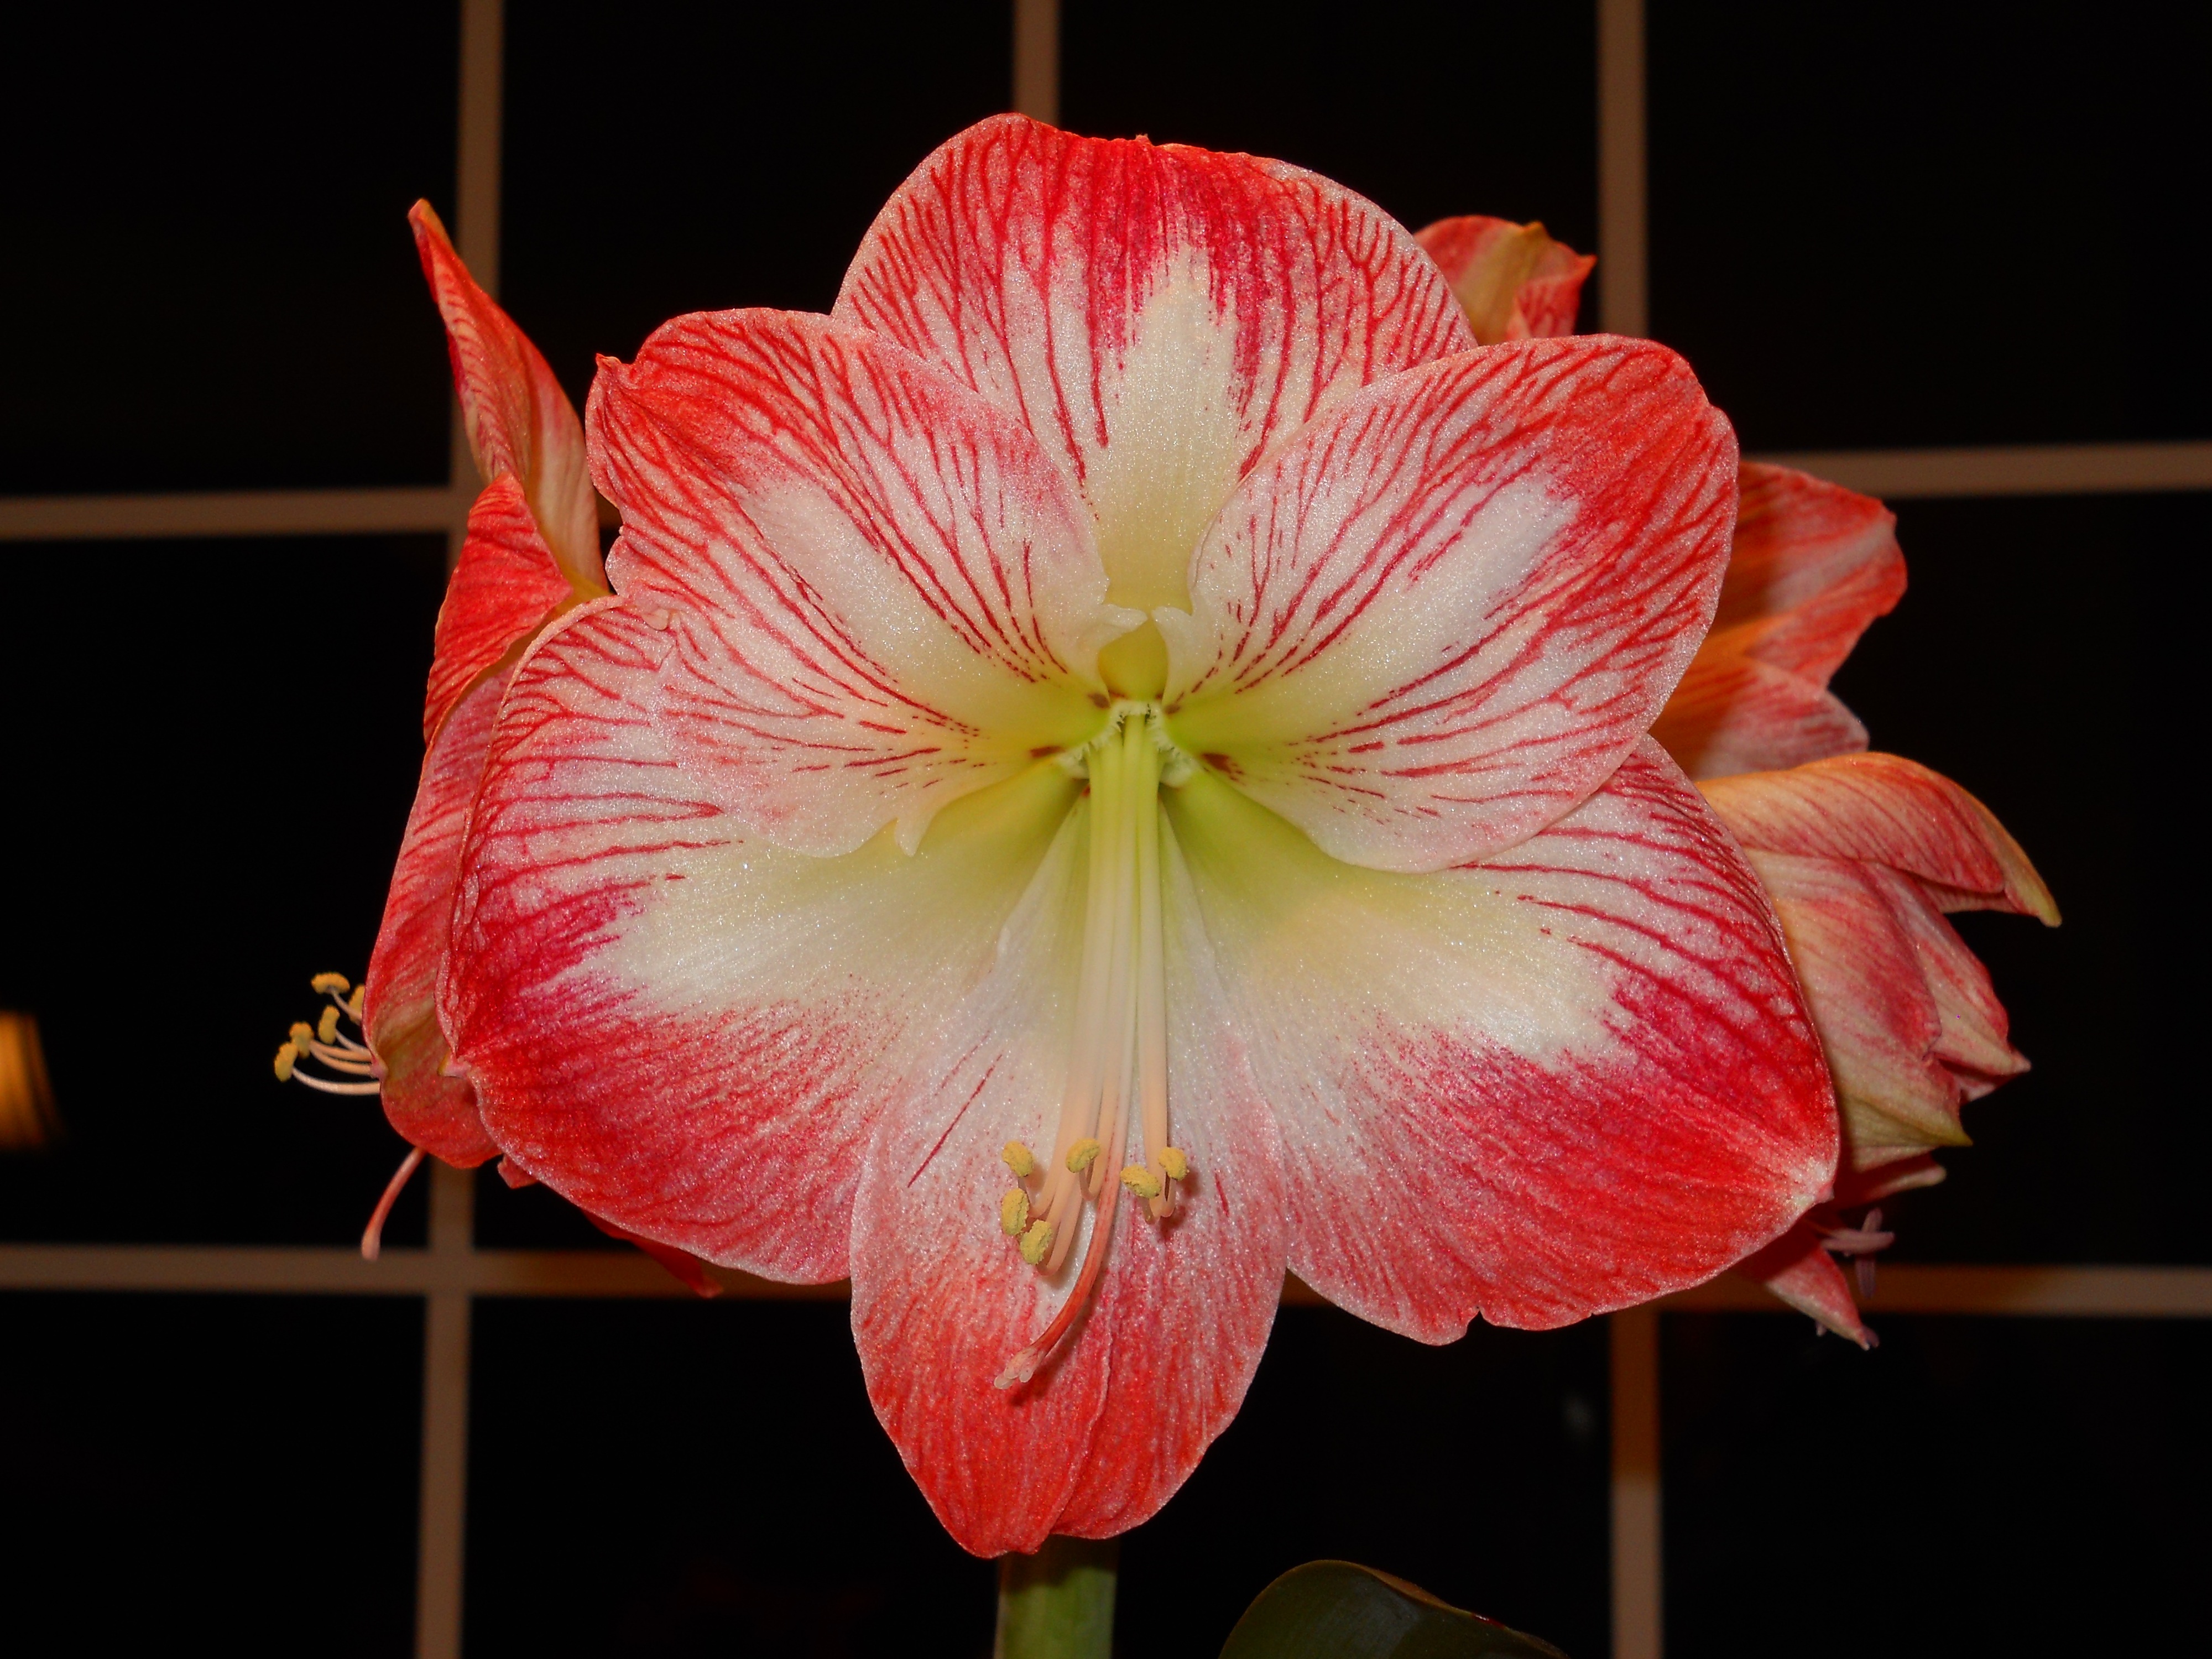
blossom, winter, plant, flower, petal, bloom, red, tropical, blooming, flora, houseplant, bright, amaryllis, macro photography, flowering plant, hippeastrum, plant stem, land plant, amaryllis belladonna